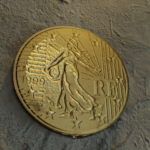
Coin value: 10cents
Country: fr
Edition: standard